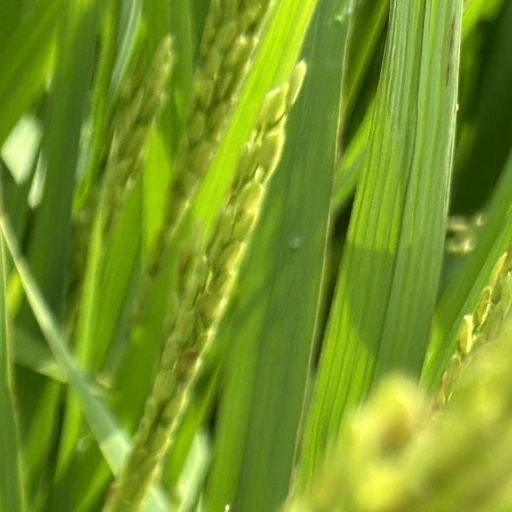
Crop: rice